V12 engine

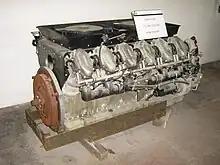
1943 "Chrysler A65" prototype tank engine

Several truck manufacturers have produced V12 diesel engines at various times. For example, the 1967–1982 Tatra T813, built in Czechoslovakia, used a naturally aspirated V12 diesel engine, and the 1983–present Tatra T815 is available with a V12 diesel engine in both naturally aspirated and turbocharged forms. In the United States, V12 versions of the 1938–1995 Detroit Diesel Series 71, the 1967–1999 Detroit Diesel Series 149 and the 1974–1995 Detroit Diesel Series 92 were produced. In Japan, Isuzu produced naturally aspirated V12 diesel engines from in 1976–2000, for their heavy duty trucks: New Power, 810 and Giga.